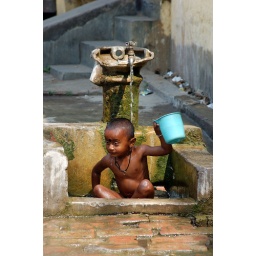
With winter on the go, a little boy enjoys bath under a road-side tap at Sahaganj in Hooghly,india.